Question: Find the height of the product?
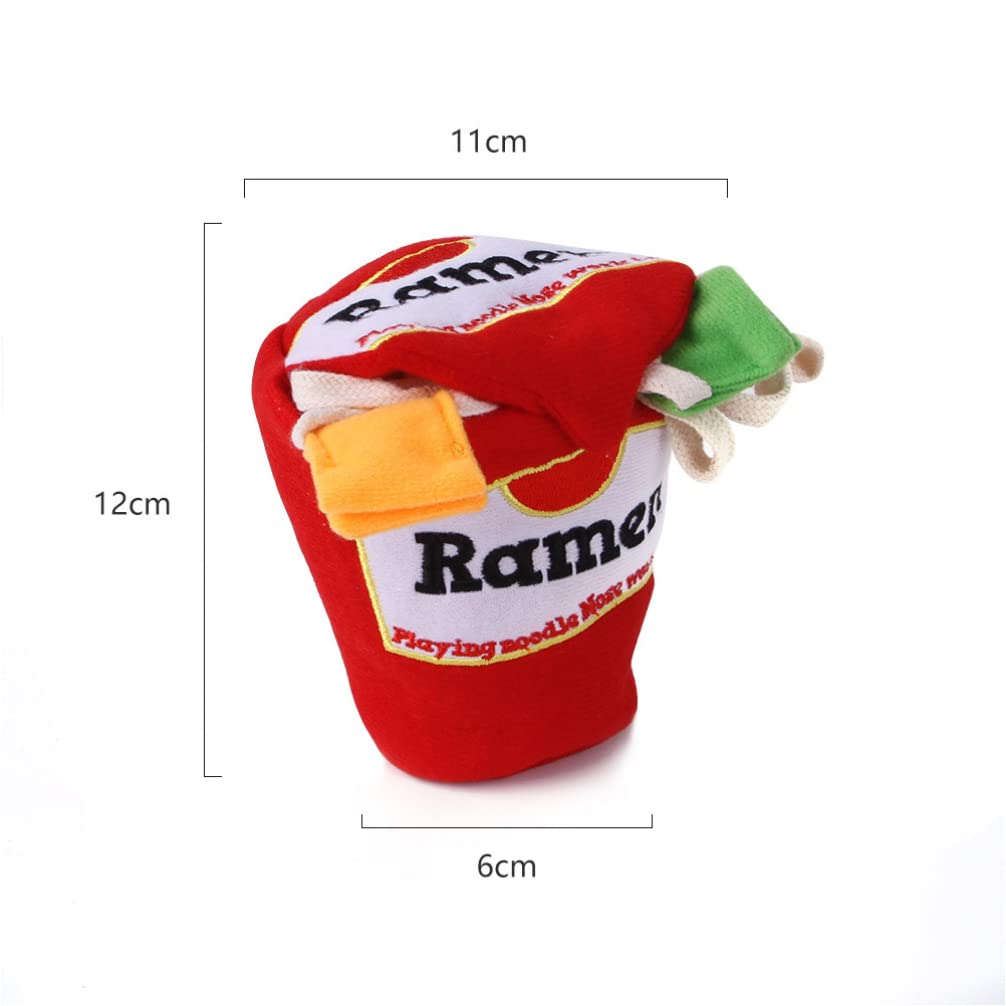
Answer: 12.0 centimetre